Medicine in Azerbaijan

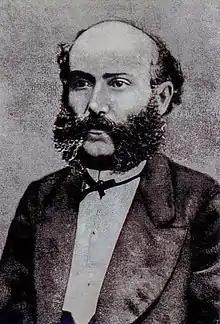
Hasan bey Zardabi

Hasan bey Zardabi and Mirza Fatali Akhundov used knowledge in medicine in their works for expression of philosophical ideas. Akhundov was one of the firsts who acted against traditional healers. He was the author of works about hygiene and sanitary. Zardabi also had an important role in the development of medicine. He was the first Azerbaijani in the sphere of natural history and Social Darwinism.